Egg

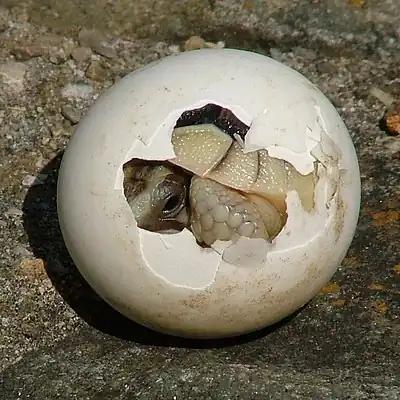
A baby tortoise begins to emerge "fully developed" from its macrolecithal egg.

Mesolecithal eggs have comparatively more yolk than the microlecithal eggs. The yolk is concentrated in one part of the egg (the "vegetal pole"), with the cell nucleus and most of the cytoplasm in the other (the "animal pole"). The cell cleavage is uneven, and mainly concentrated in the cytoplasma-rich animal pole.